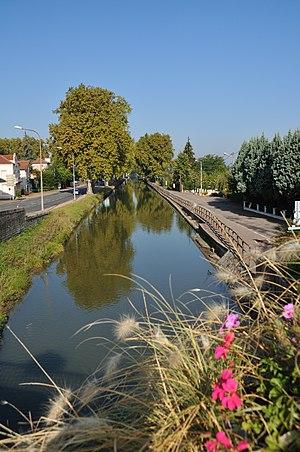
Canal du centre, Paray-le-Monial, Saône-et-Loire, France
Paray-le-Monial est une commune française située dans le département de Saône-et-Loire en région Bourgogne-Franche-Comté.